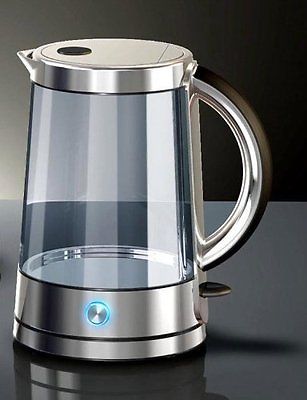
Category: kettle